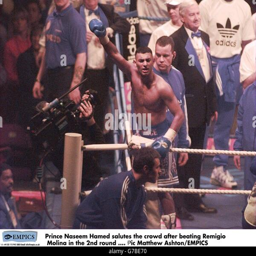
feather - weight championship of the world